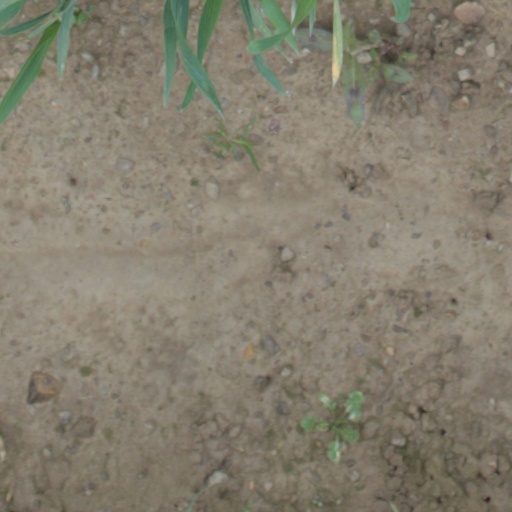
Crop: wheat